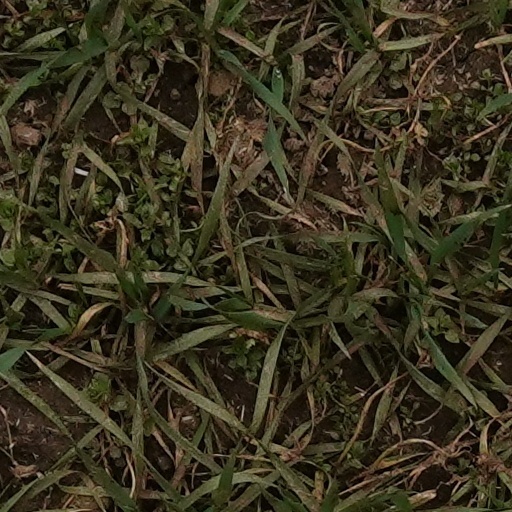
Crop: wheat